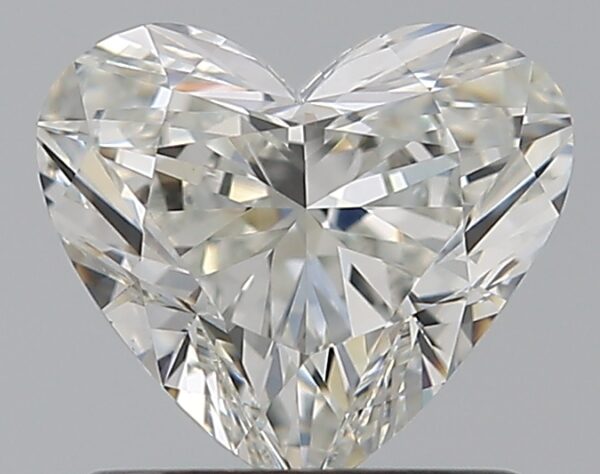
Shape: heart
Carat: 0.9
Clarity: VS1
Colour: H
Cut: EX
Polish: EX
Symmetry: VG
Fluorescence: N
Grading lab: GIA
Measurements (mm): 6.1 x 6.89 x 3.73